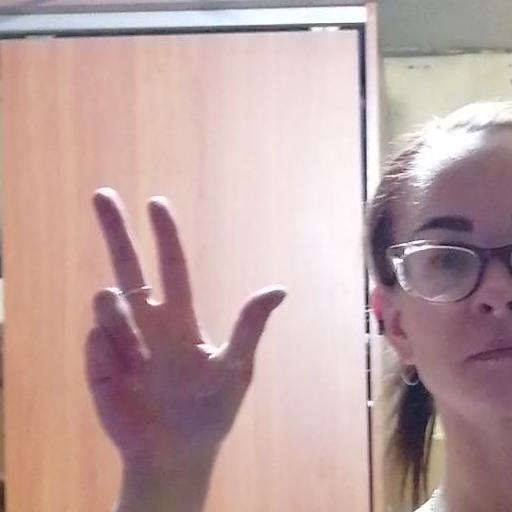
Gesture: three2